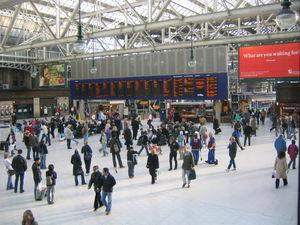
La gare centrale de Glasgow est une gare ferroviaire écossaise. C'est la plus grande des deux gares de grandes lignes de Glasgow.